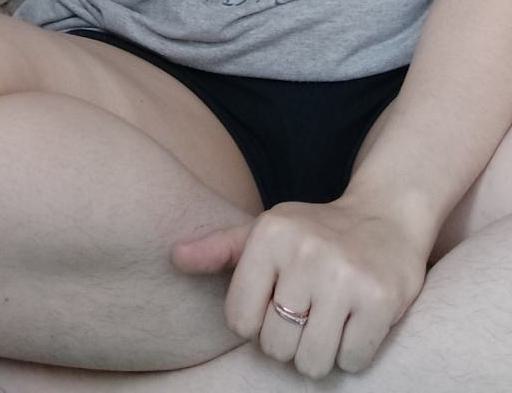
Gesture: no_gesture